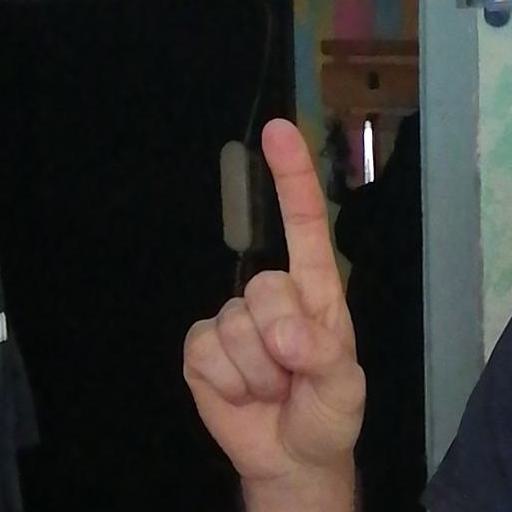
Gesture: one